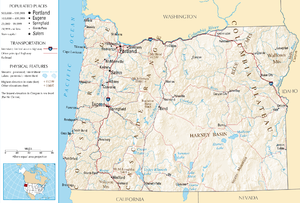
L’Oregon /ɔ.ʁe.ɡɔ̃/ est un État du Nord-Ouest des États-Unis, situé sur la côte Pacifique entre les États de Washington au nord, de Californie au sud, du Nevada au sud-est, et de l'Idaho à l'est. Ses frontières au nord et à l'est suivent pour l'essentiel les cours du fleuve Columbia et de la rivière Snake. Le territoire orégonais est intégralement traversé par la chaîne des Cascades qui forme une importante barrière climatique : l'ouest de l'État, de climat océanique, est recouvert par la forêt tempérée humide tandis que sa partie est, semi-aride, est occupée par le Haut désert de l'Oregon. Le parc national de Crater Lake se trouve dans le sud de l'État. La réserve indienne de Warm Springs s'étend sur 2 640,2 km² dans le nord de l'État, sur le versant Est de la chaîne des Cascades.